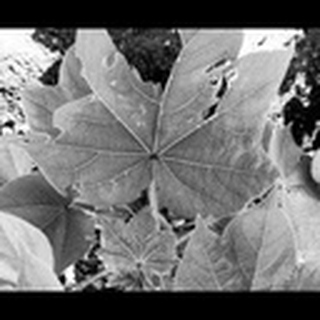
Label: healthy_cotton